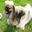
Label: dog